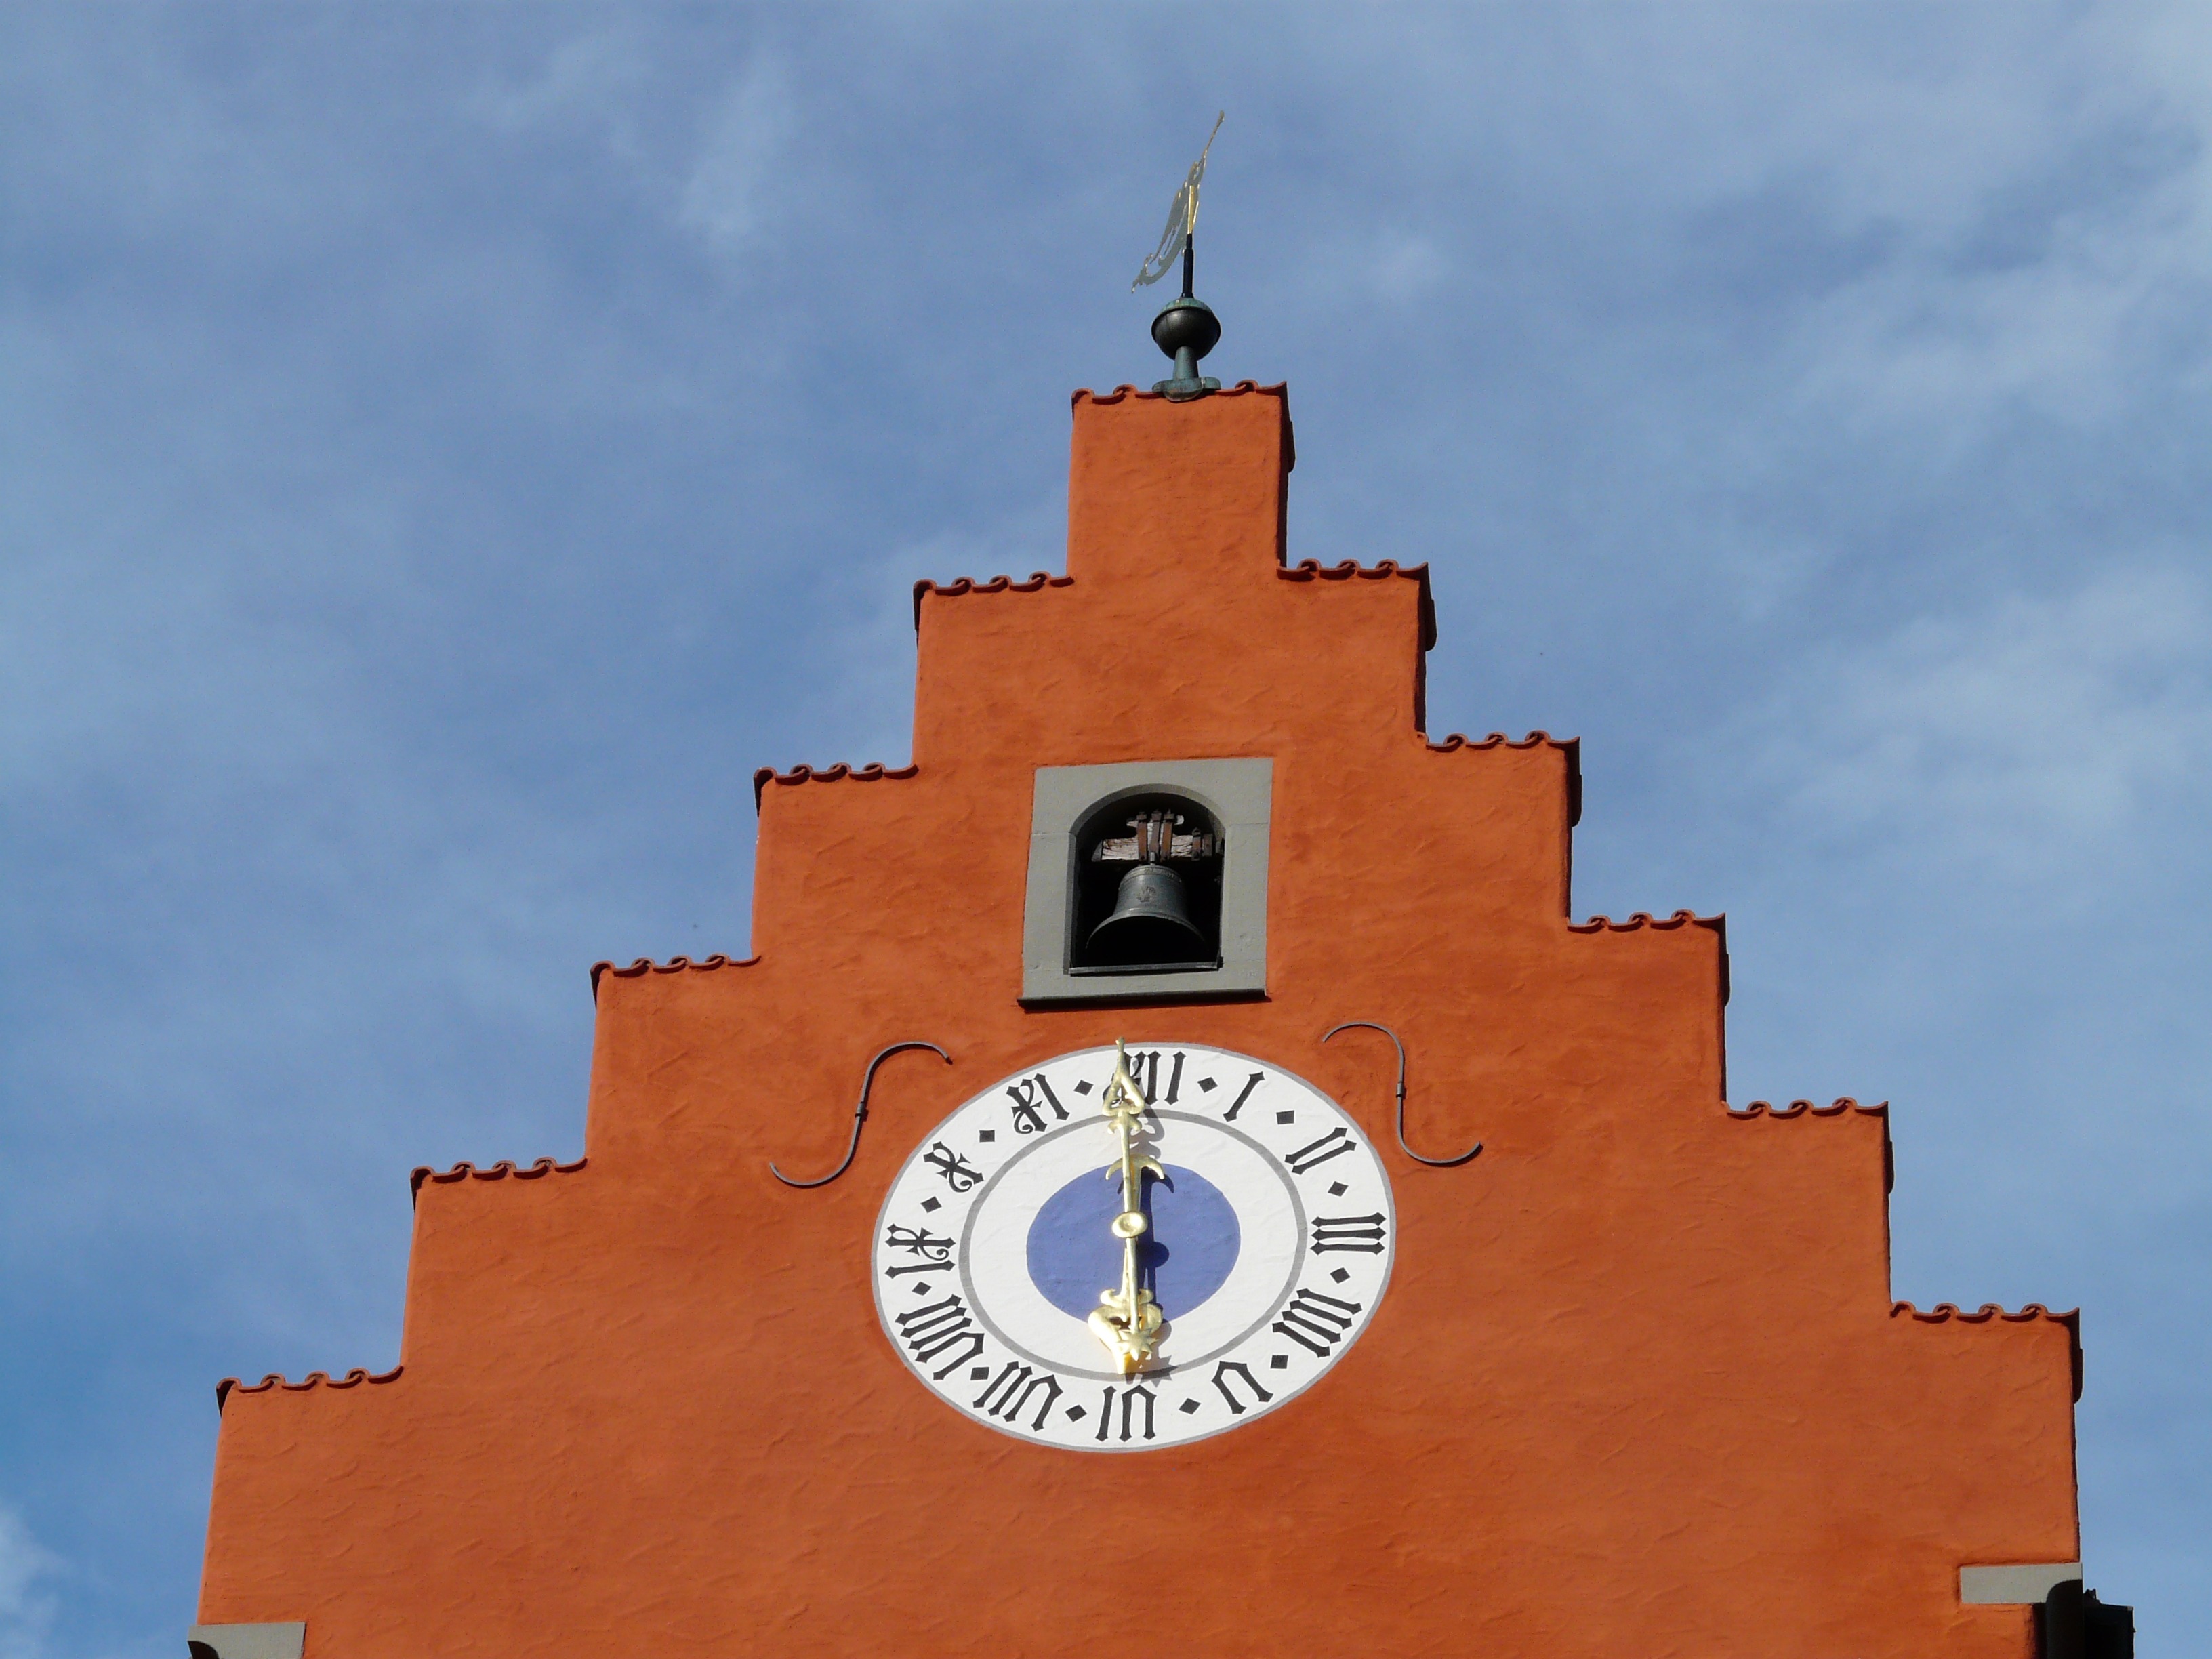
architecture, sky, clock, time, roof, alley, city, home, tower, castle, landmark, blue, church, clock tower, places of interest, old town, homes, steeple, historically, meersburg, pointer, time of, lake constance, city gate, gate tower, baden wurttemberg, upper town, upper gate